Lorenzo T. Durand

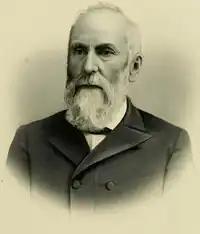
Father-in-law John Moore

Durand received up to a high school education before becoming a law student in the office of J. Brousseaer for a year. For two years after this, he studied law under the firm Webber & Smith. In 1870, Durand graduated with an LL.B from the University of Michigan Law School and was admitted to the Michigan bar that same year. Durand served as an assistant to Michigan Attorney General Dwight May for several years.